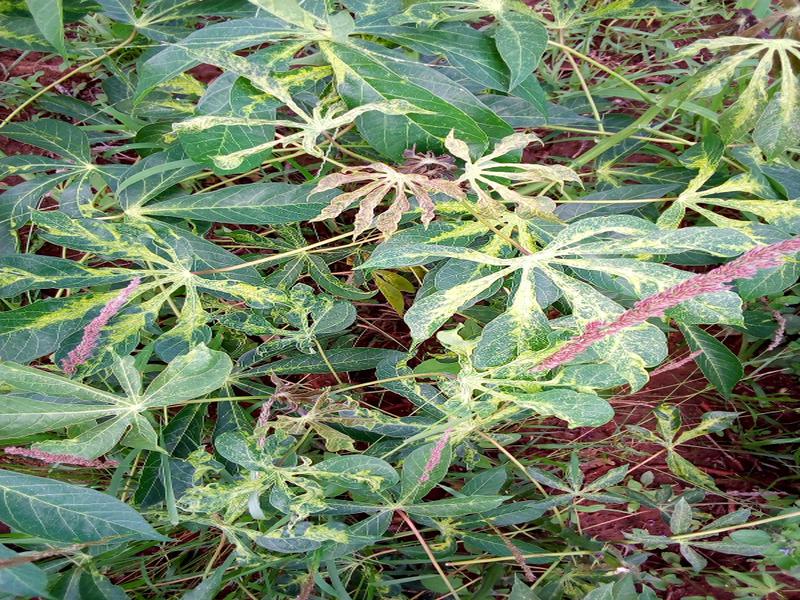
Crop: cassava
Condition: green_mottle